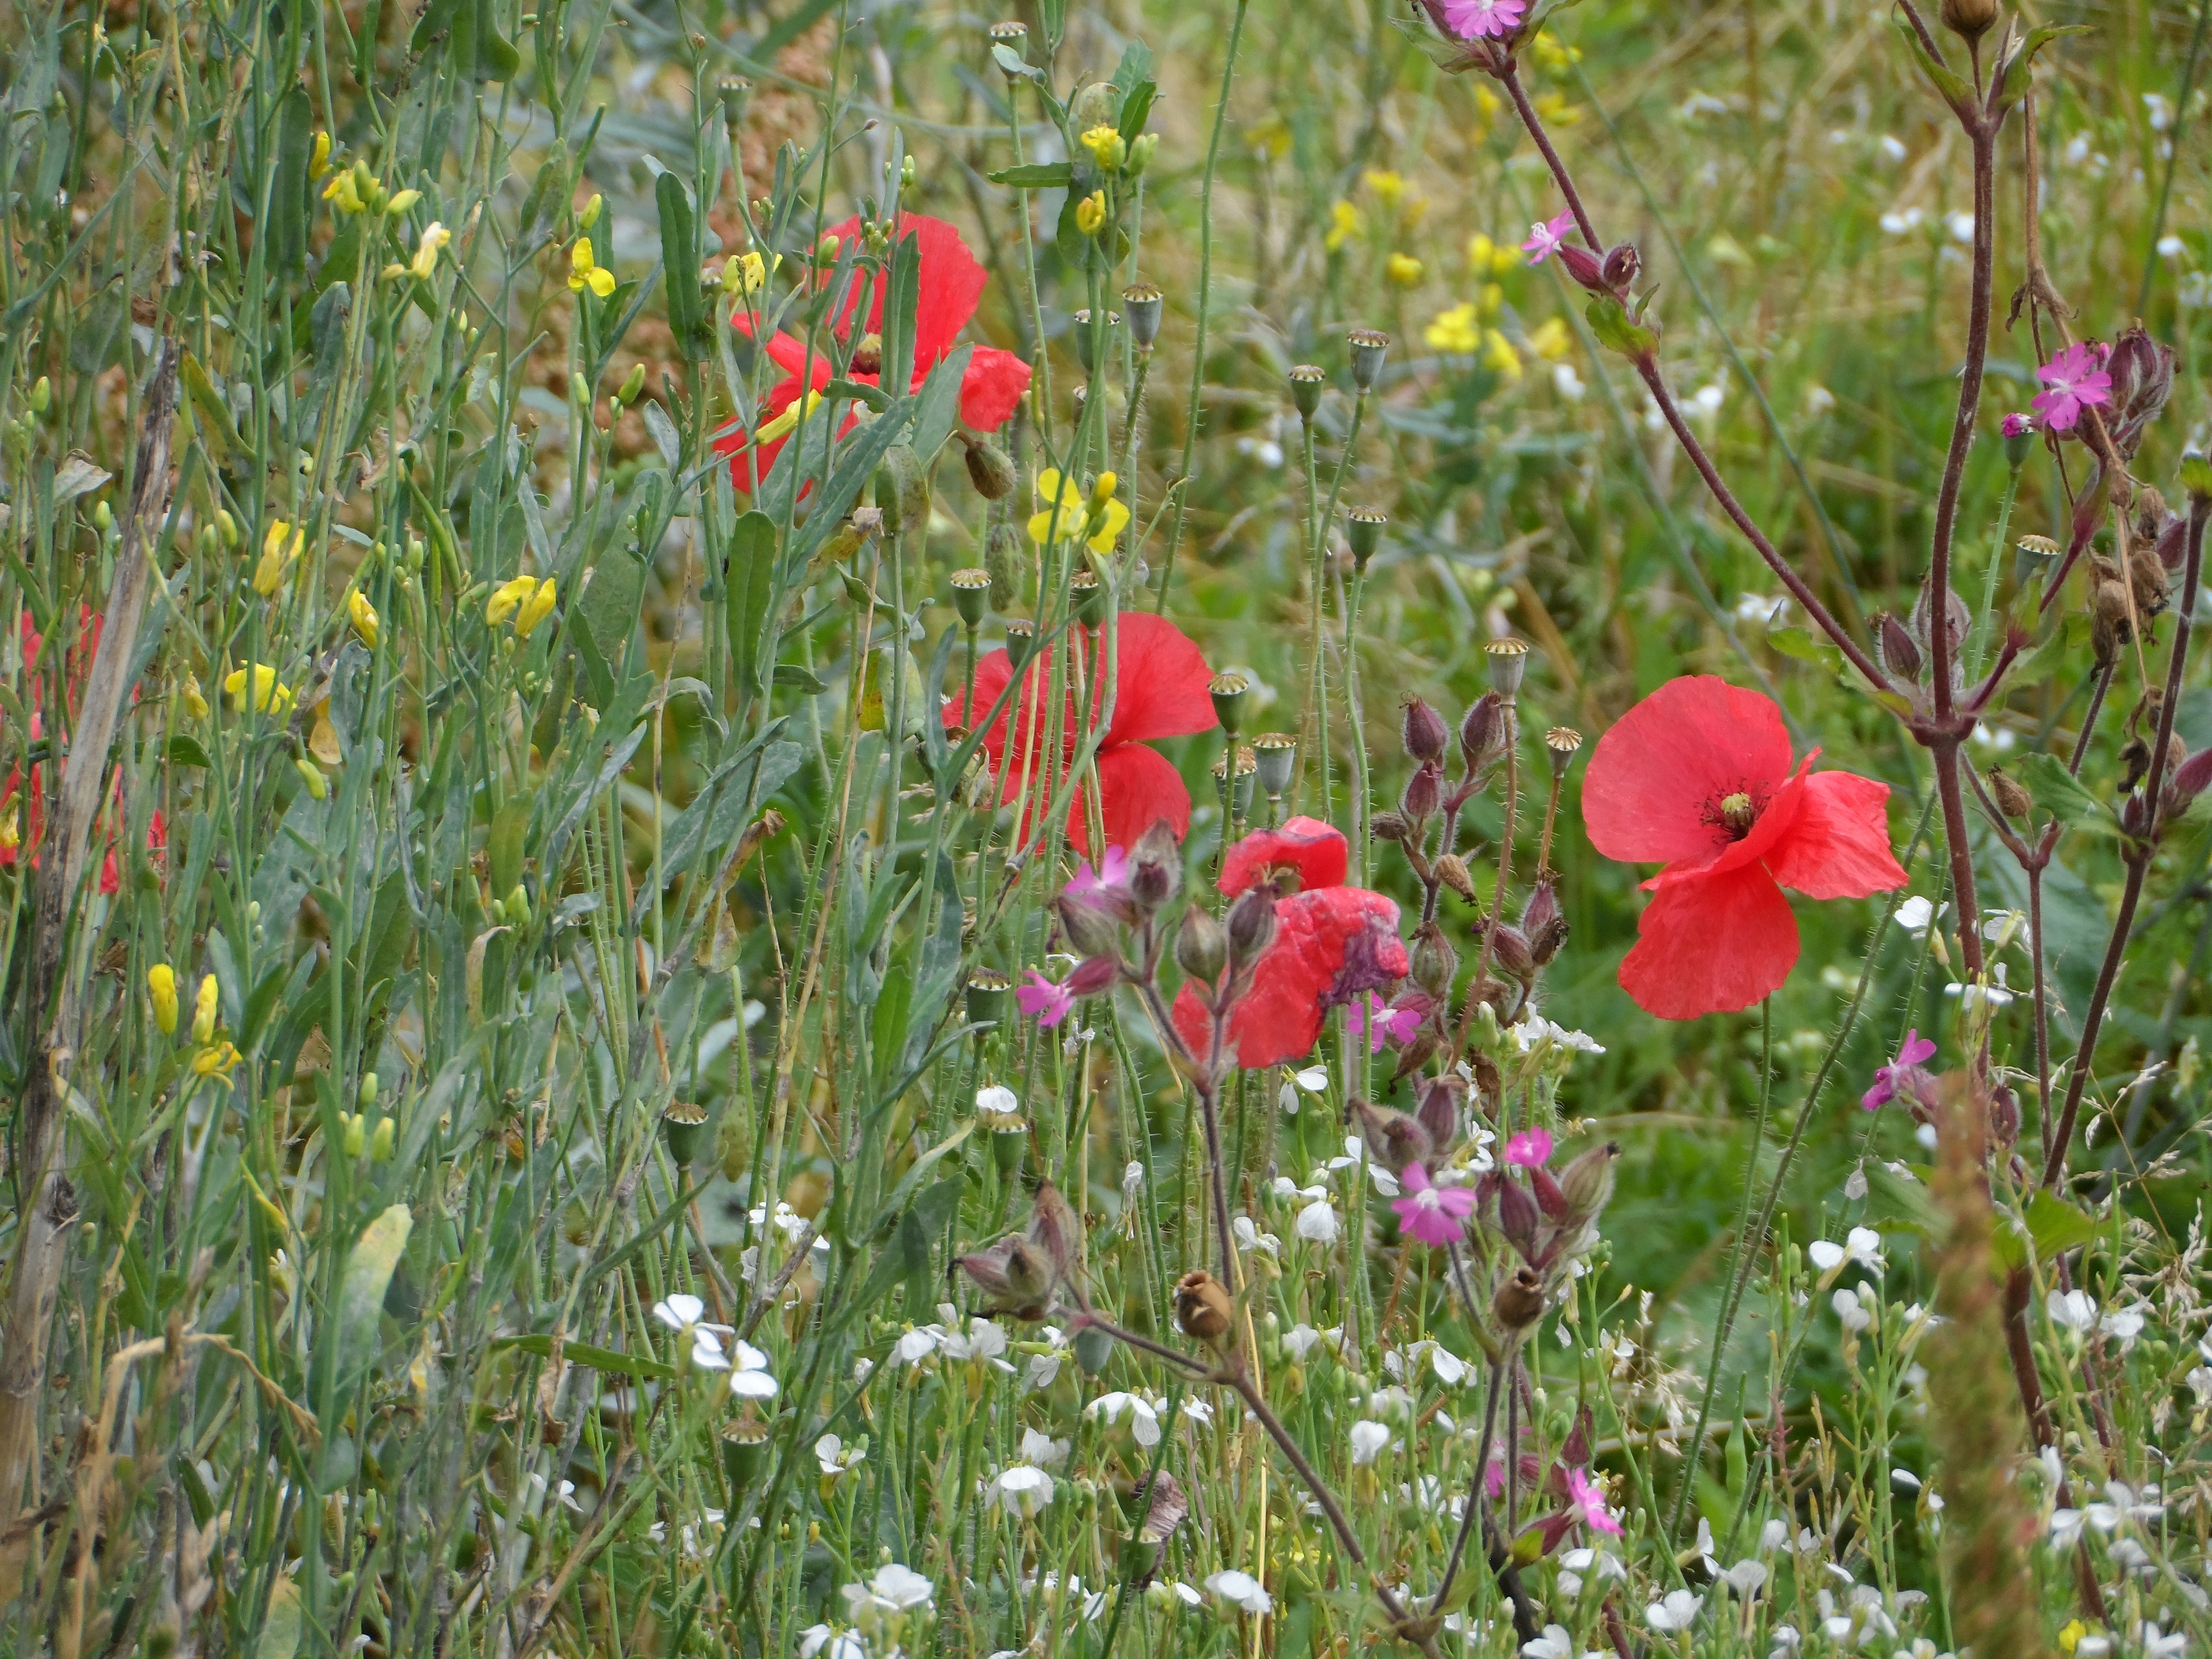
nature, grass, plant, white, field, meadow, prairie, flower, bloom, summer, green, red, lush, color, grow, botany, colorful, yellow, pink, flora, sprout, plants, wildflower, flowers, weed, stalk, grassland, petals, decorative, picturesque, multicolored, smell, poppy, habitat, splendor, summer meadow, multi coloured, flowering plant, green stuff, krautig, natural environment, grass family, land plant